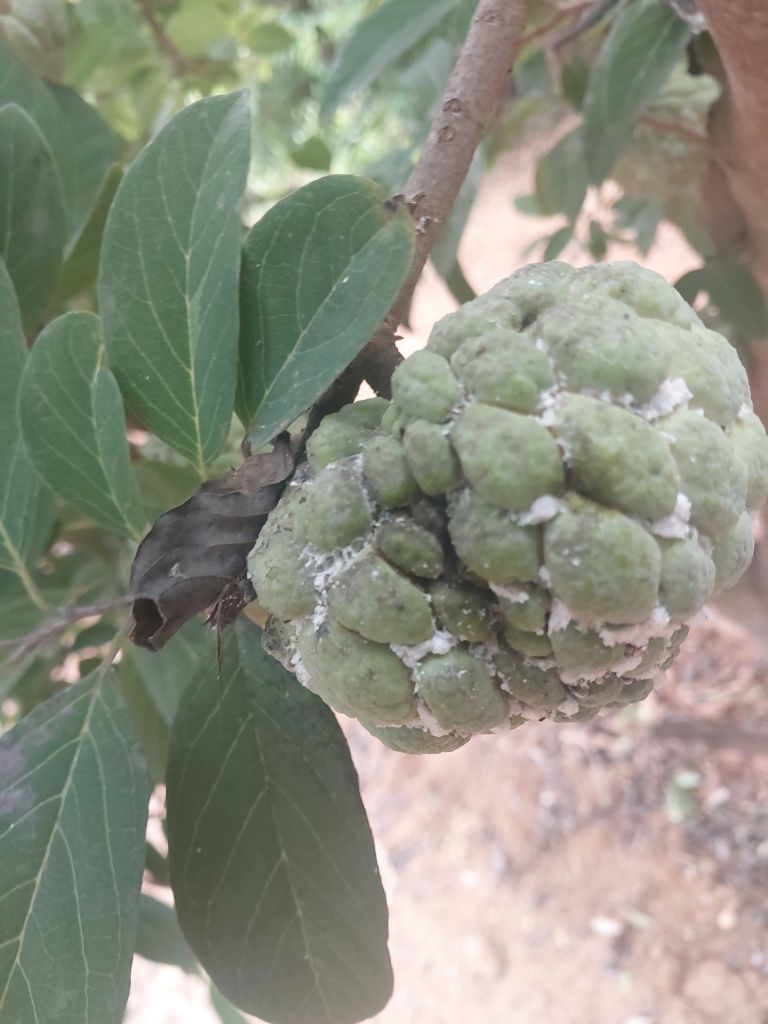
Disease label: Athracnose